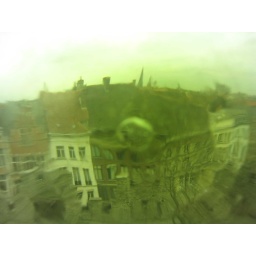
Ghent below shot through the color glass windows of the Gravensteen castle